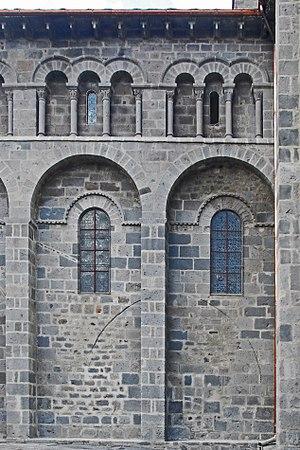
Nef de Notre-Dame-d'Orcival, mur sud, 2 des triplets de baies aveugles.